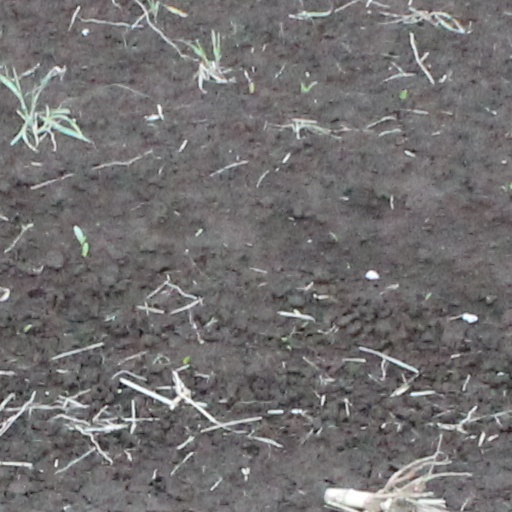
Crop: wheat